Wallachia

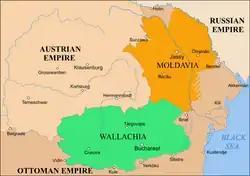
The Principality of Wallachia, 1793–1812, highlighted in green

The Transylvanian Saxons were also furious with him for strengthening the borders of Wallachia, which interfered with their control of trade routes. In retaliation, the Saxons distributed grotesque poems of cruelty and other propaganda, demonizing Vlad III Dracula as a drinker of blood. These tales strongly influenced an eruption of vampiric fiction throughout the West and, in particular, Germany. They also inspired the main character in the 1897 Gothic novel "Dracula" by Bram Stoker.